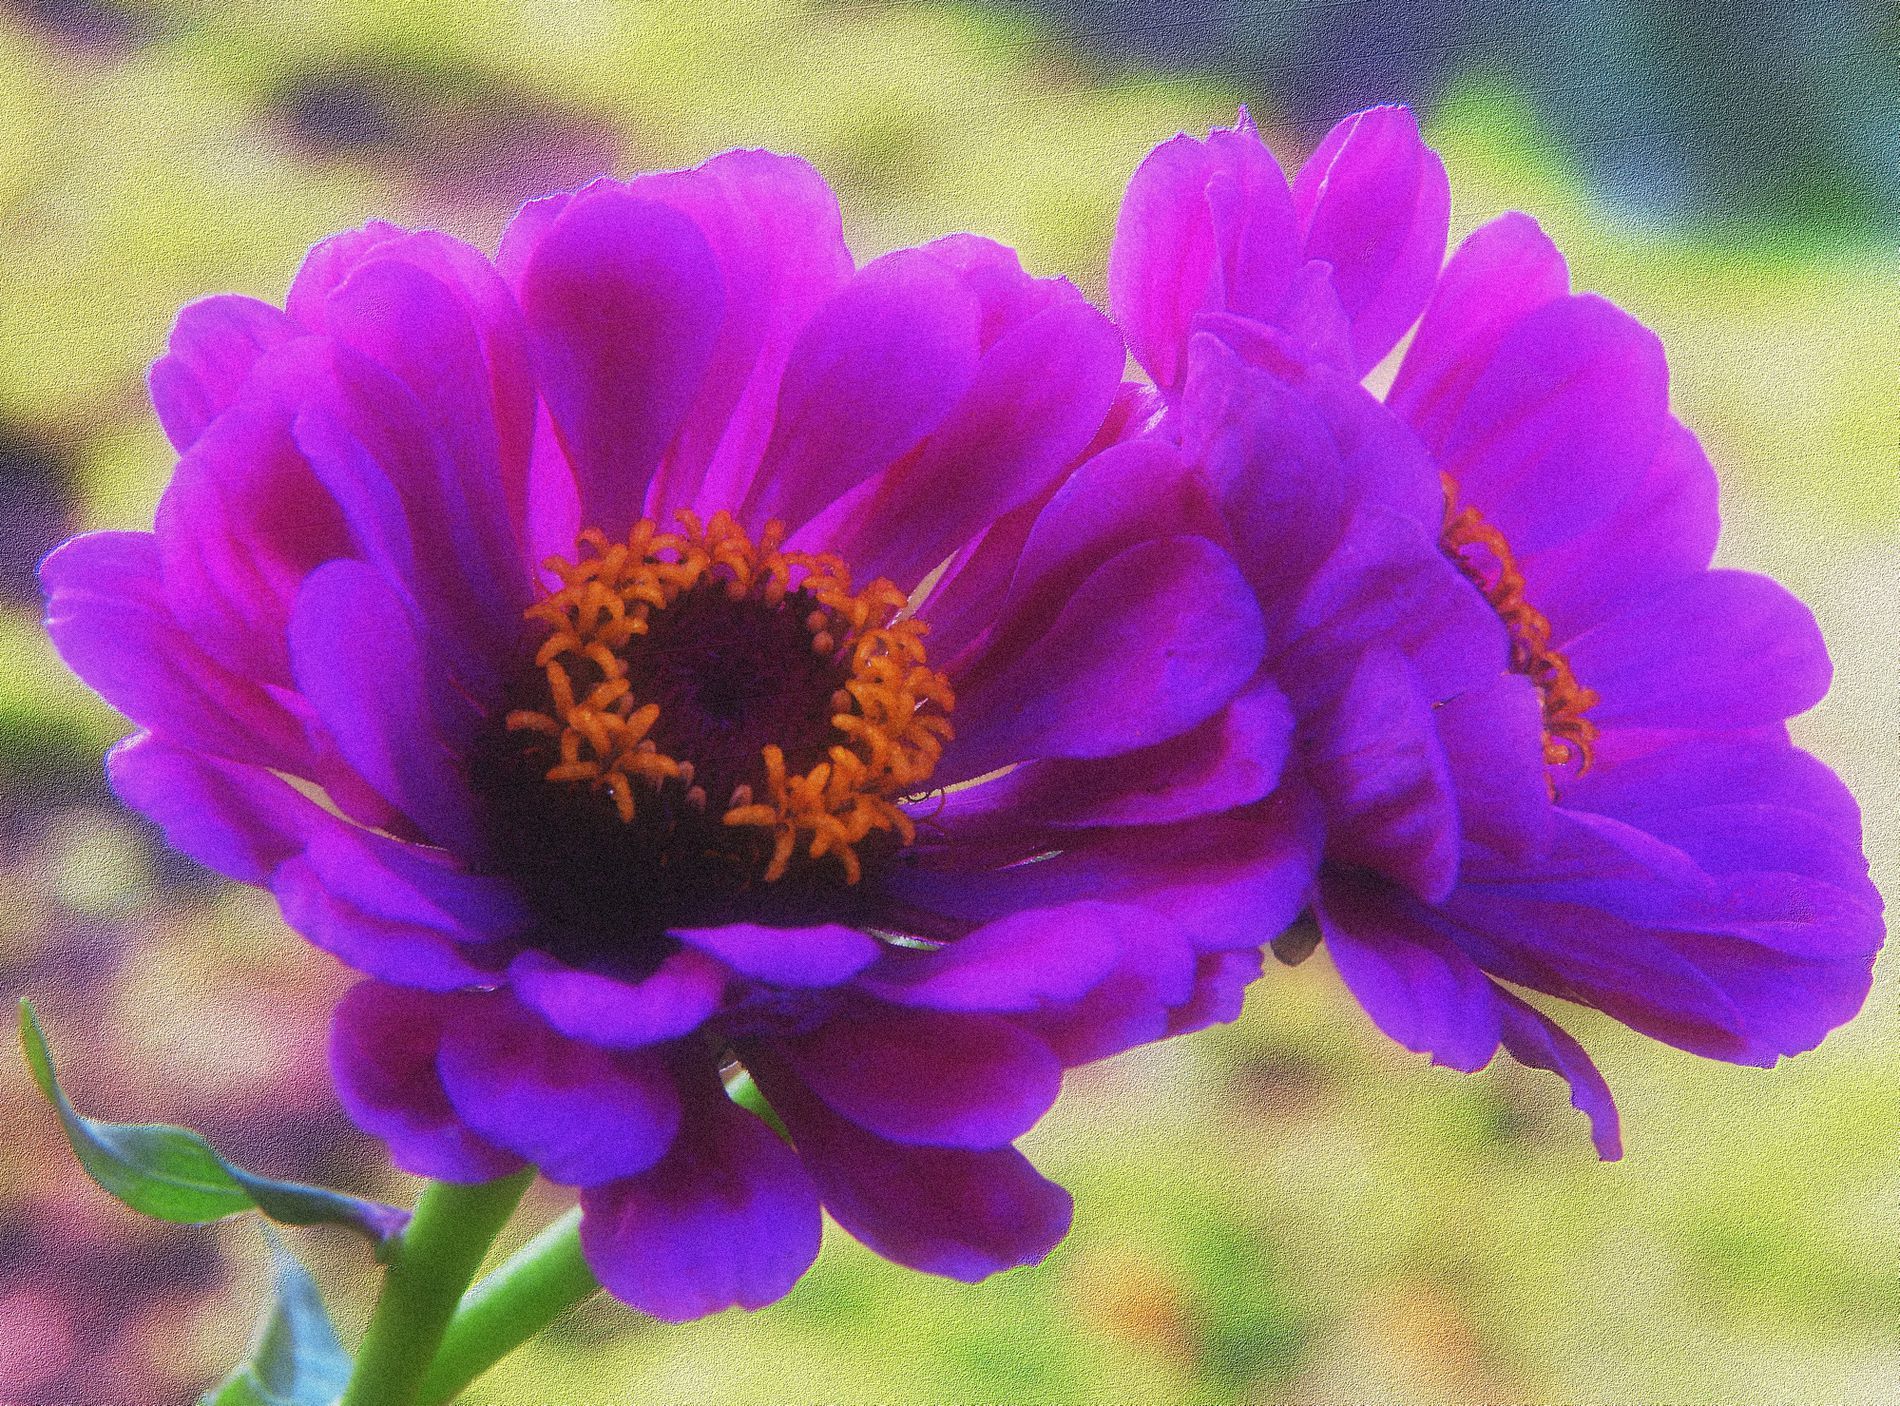
Flowers.
Two lovely purple flowers with orange centers are shown in full bloom in this image. They're visually appealing, tiered petals are bright and colorful, contrasting with a gently softened background.
A close-up capture shows two lovely purple flowers with orange centers in full bloom. They're visually appealing, tiered petals are bright and colorful, contrasting with a gently softened background. A dramatic contrast between the vivid purple blossoms and their orange cores highlights the blooms for the observer. The flowers are the main focus of the image, thanks to the vibrant colors that exude warmth and vitality, complemented by the soft balance of the blurred background.
Labels: Plant, Pollen, Flower, Geranium, Daisy, Purple, Petal, Rose, Anther, Dahlia, Anemone, Peony, Background, Flowers
Camera: NIKON CORPORATION COOLPIX P1000
Aperture: F3.5
Exposure: 1/80 sec
ISO: 100
Focal length: 16.3 mm